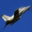
Label: airplane